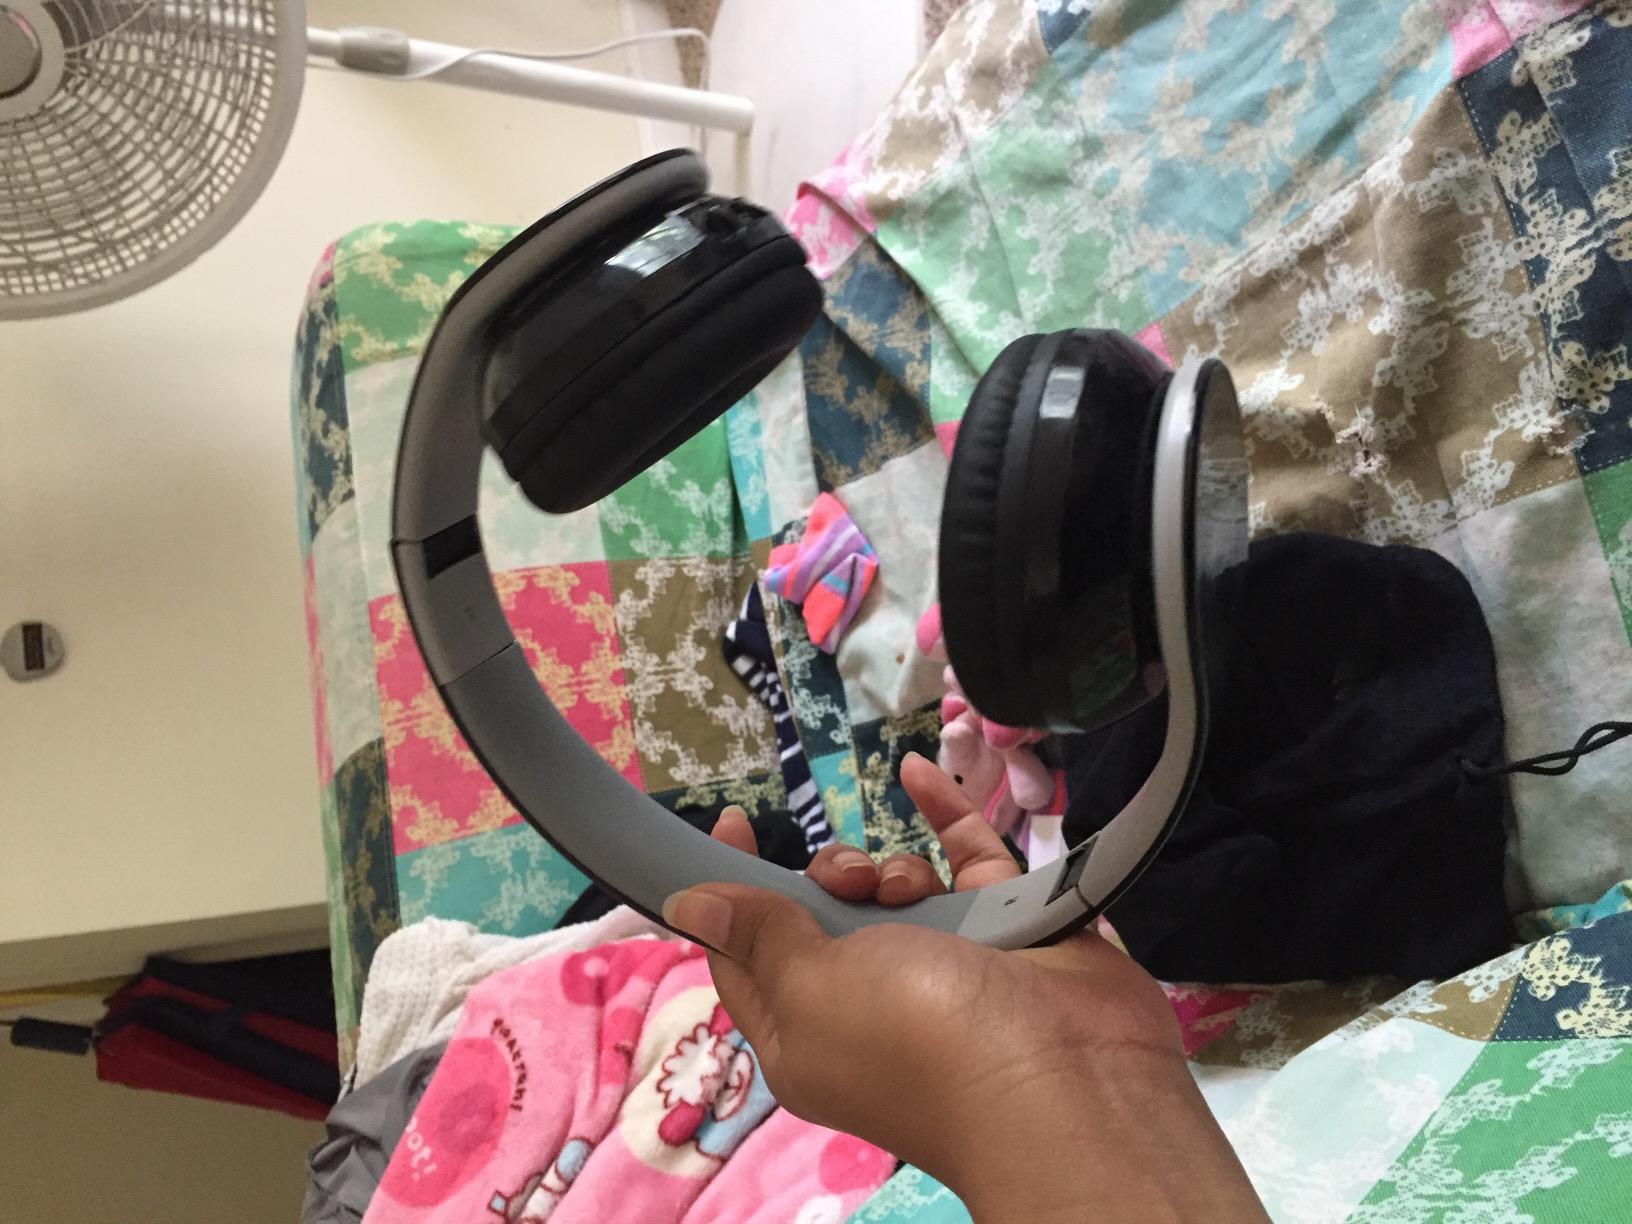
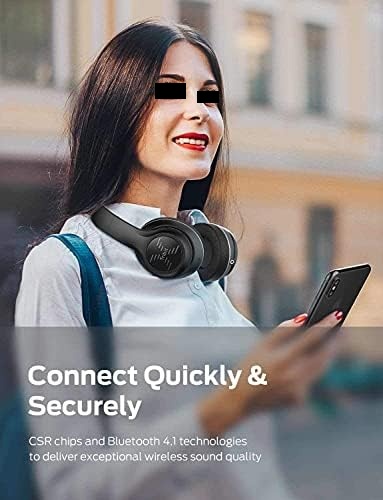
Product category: headphones
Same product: no